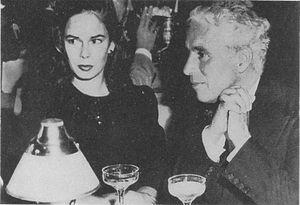
Oona O'Neill, née le 14 mai 1925 à Warwick et morte le 27 septembre 1991 à Corsier-sur-Vevey, est la fille de l'auteur dramatique et prix Nobel de littérature américain Eugene O'Neill et de l'écrivaine Agnes Boulton, ainsi que la quatrième et dernière épouse de Charlie Chaplin.
Oona Chaplin, née le 4 juin 1986 à Madrid, est une actrice espagnole et britannique.